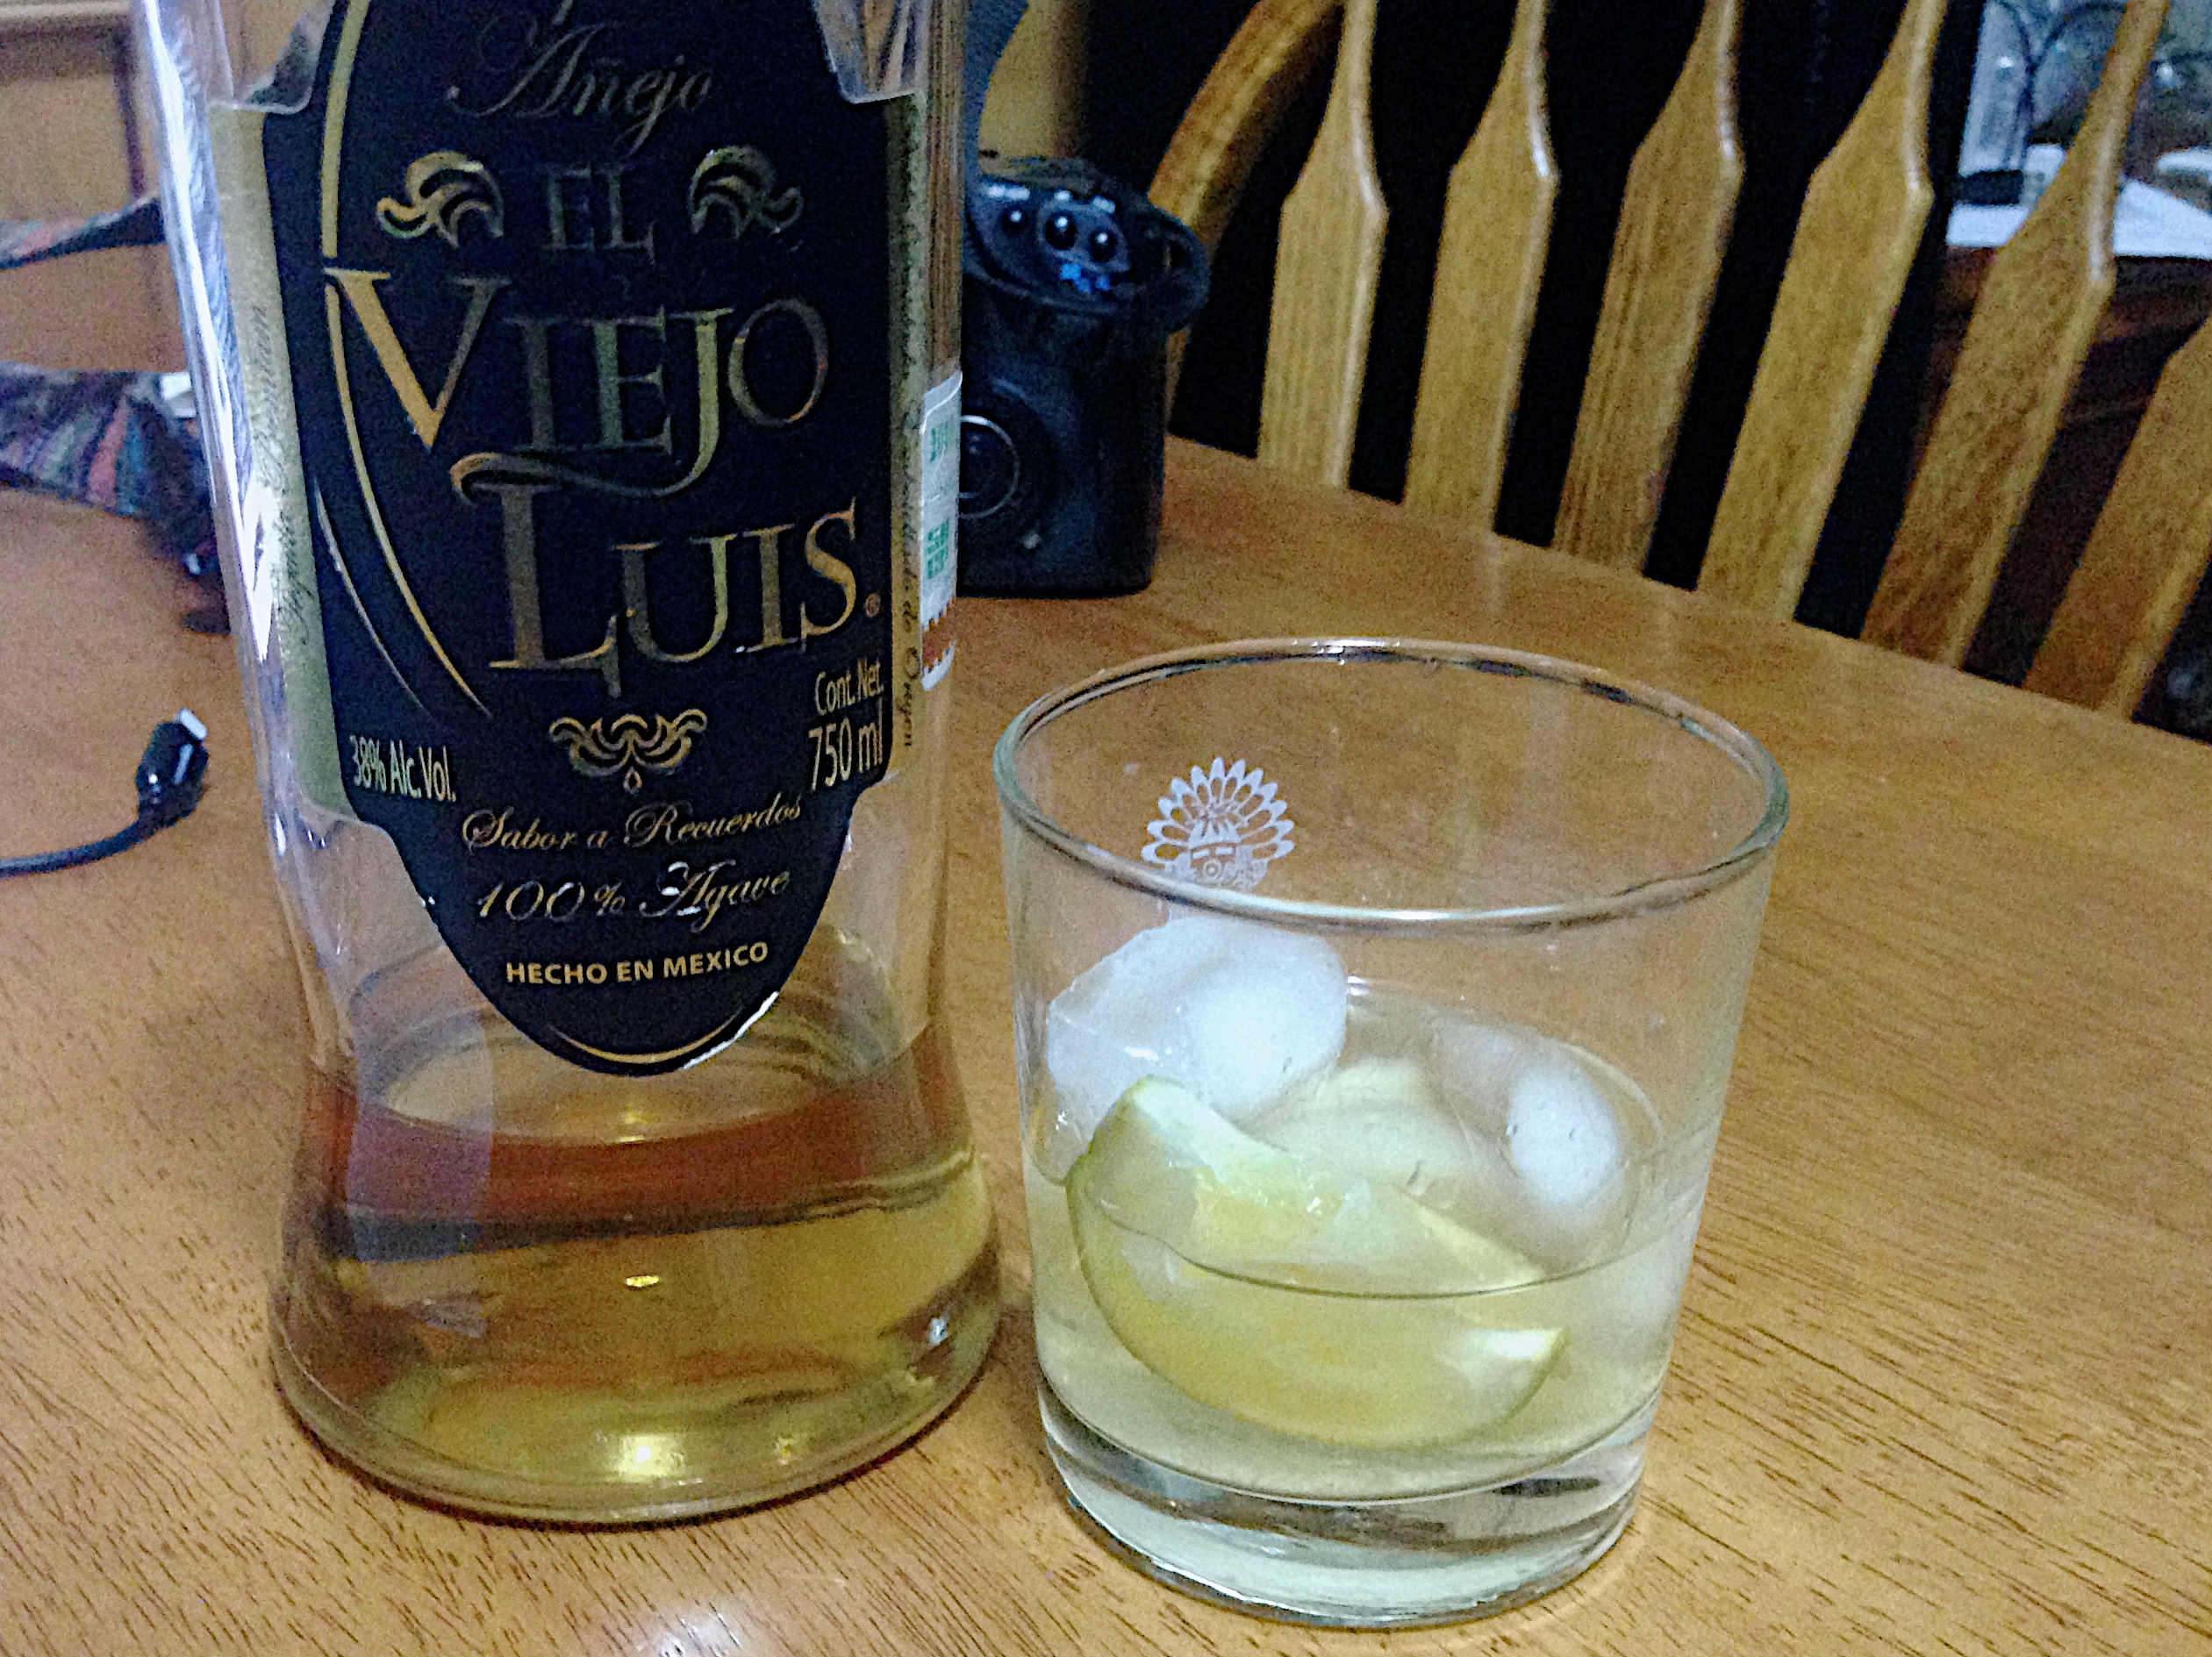
glass, drink, beer, liqueur, alcoholic beverage, distilled beverage